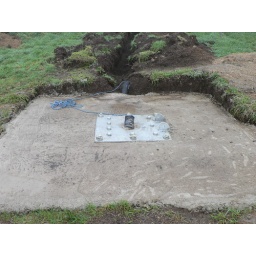
base plate set in concrete